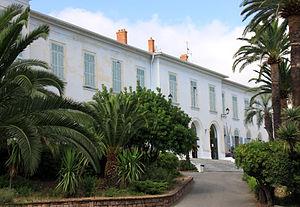
Centre entraitnement de haut niveau du CREPS à Boulouris (PACA)
La Fédération française de triathlon et des disciplines enchaînées est une association loi de 1901, fondée en 1989, chargée de l'organisation, de la direction et du développement du triathlon, de ses pratiques dérivés et de diverses pratiques enchaînées de sports de pleine nature, en France. D'orienter et de contrôler l'activité de toutes les associations ou unions d'associations s'intéressant aux pratiques dont elle à la gestion par délégation ministérielle. Tels le cross triathlon, le duathlon, l'aquathlon et le run and bike les raids nature. Elle organise les championnats de France de ces diverses spécialités sur plusieurs distances ainsi que le championnat et la coupe de France des clubs qui lui sont affiliés. La FFTri est affiliée au Comité national olympique et sportif français, au Comité paralympique et sportif français à la Fédération européenne de triathlon et à la Fédération internationale de triathlon.